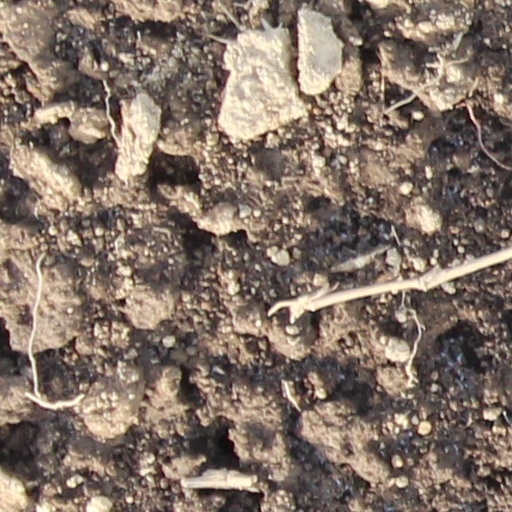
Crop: wheat